The Pride of the Family

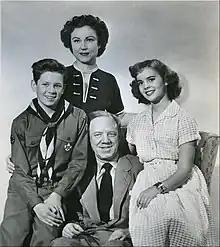
Cast photo from "Pride of the Family": Bobby Hyatt, Fay Wray, Paul Hartman and Natalie Wood.

The Pride of the Family is a 30-minute American television situation comedy that was broadcast on ABC from October 2, 1953, until September 24, 1954. CBS showed reruns of the program in prime time in the summer of 1955.